United Nations Secretariat Building

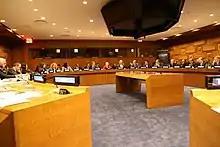
Meeting room within the building

Under the building is a three-story garage for UN employees, with 1,500 parking spaces. The first basement level also houses the UN's post office and a studio for educational films. On the second basement level are lockers for maintenance workers and a room for printing and collating documents. The third basement level includes a small firehouse for the UN headquarters and a furnace room, as well as a document distribution room in the third basement. The radio department of the United Nations Department of Public Information is headquartered on one of the basement levels. Tunnels from the basements lead south to the library and north to the General Assembly Building.